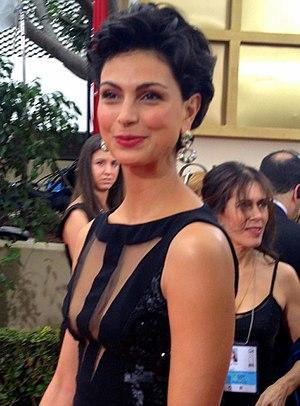
Morena Baccarin, née le 2 juin 1979 à Rio de Janeiro, est une actrice américano-brésilienne.